Blitzkrieg

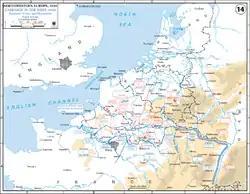
German advances during the Battle of France

Close air support was provided in the form of the dive bomber and medium bomber, which would support the focal point of attack from the air. German successes are closely related to the extent to which the German "Luftwaffe" could control the air war in early campaigns in Western and Central Europe and in the Soviet Union. However, the "Luftwaffe" was a broadly based force with no constricting central doctrine other than its resources should be used generally to support national strategy. It was flexible and could carry out both operational-tactical, and strategic bombing.